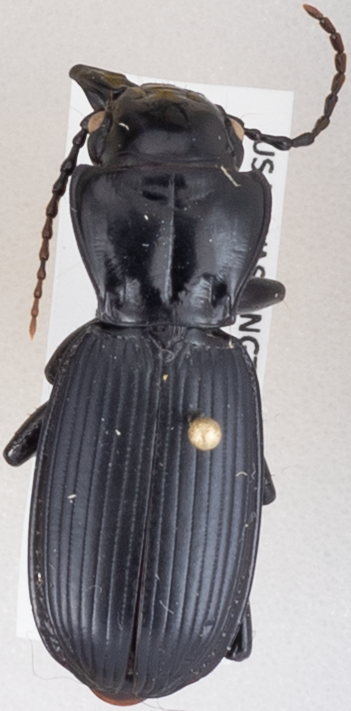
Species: Pterostichus lama
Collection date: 2019-06-18
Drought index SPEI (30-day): -0.932
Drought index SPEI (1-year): -2.09
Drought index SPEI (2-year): -2.09